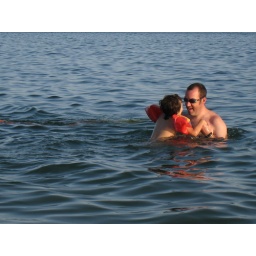
Since his swimming lessons over the last year, Paquito has taken to the water like a duck.